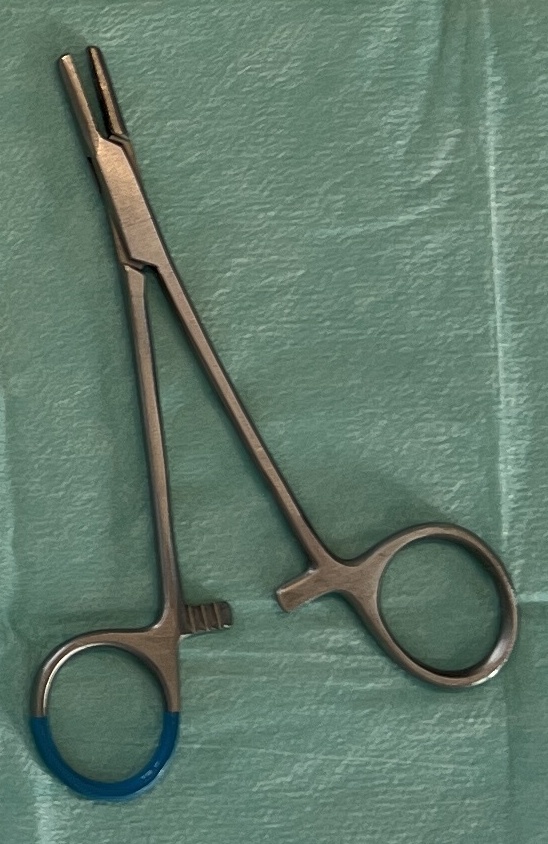
Hinged instrument state: open